Nadezhda Dukstulskaite

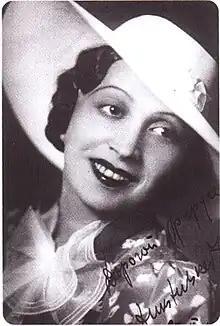
Nadezhda Dukstulskaite in the 1930s

Nadezhda Dukstulskaite was born in a Jewish family of musicians in what was then Dvinsk, part of the Russian Empire but is now the Latvian city of Daugavpils. Her talent manifested itself very early, during piano studies under her father, Martynas Dukstulskis, from age five, and from age seven at a private piano school in the Lithuanian city of Kaunas, where the family moved in 1918. At age 12 she was admitted to the Stern Conservatory in Berlin, where she studied for six years under the influential piano teacher Leonid Kreutzer, graduating in 1928. Shortly after returning to Kaunas, her father died unexpectedly. To support the family, she took a job playing piano at a cinema.